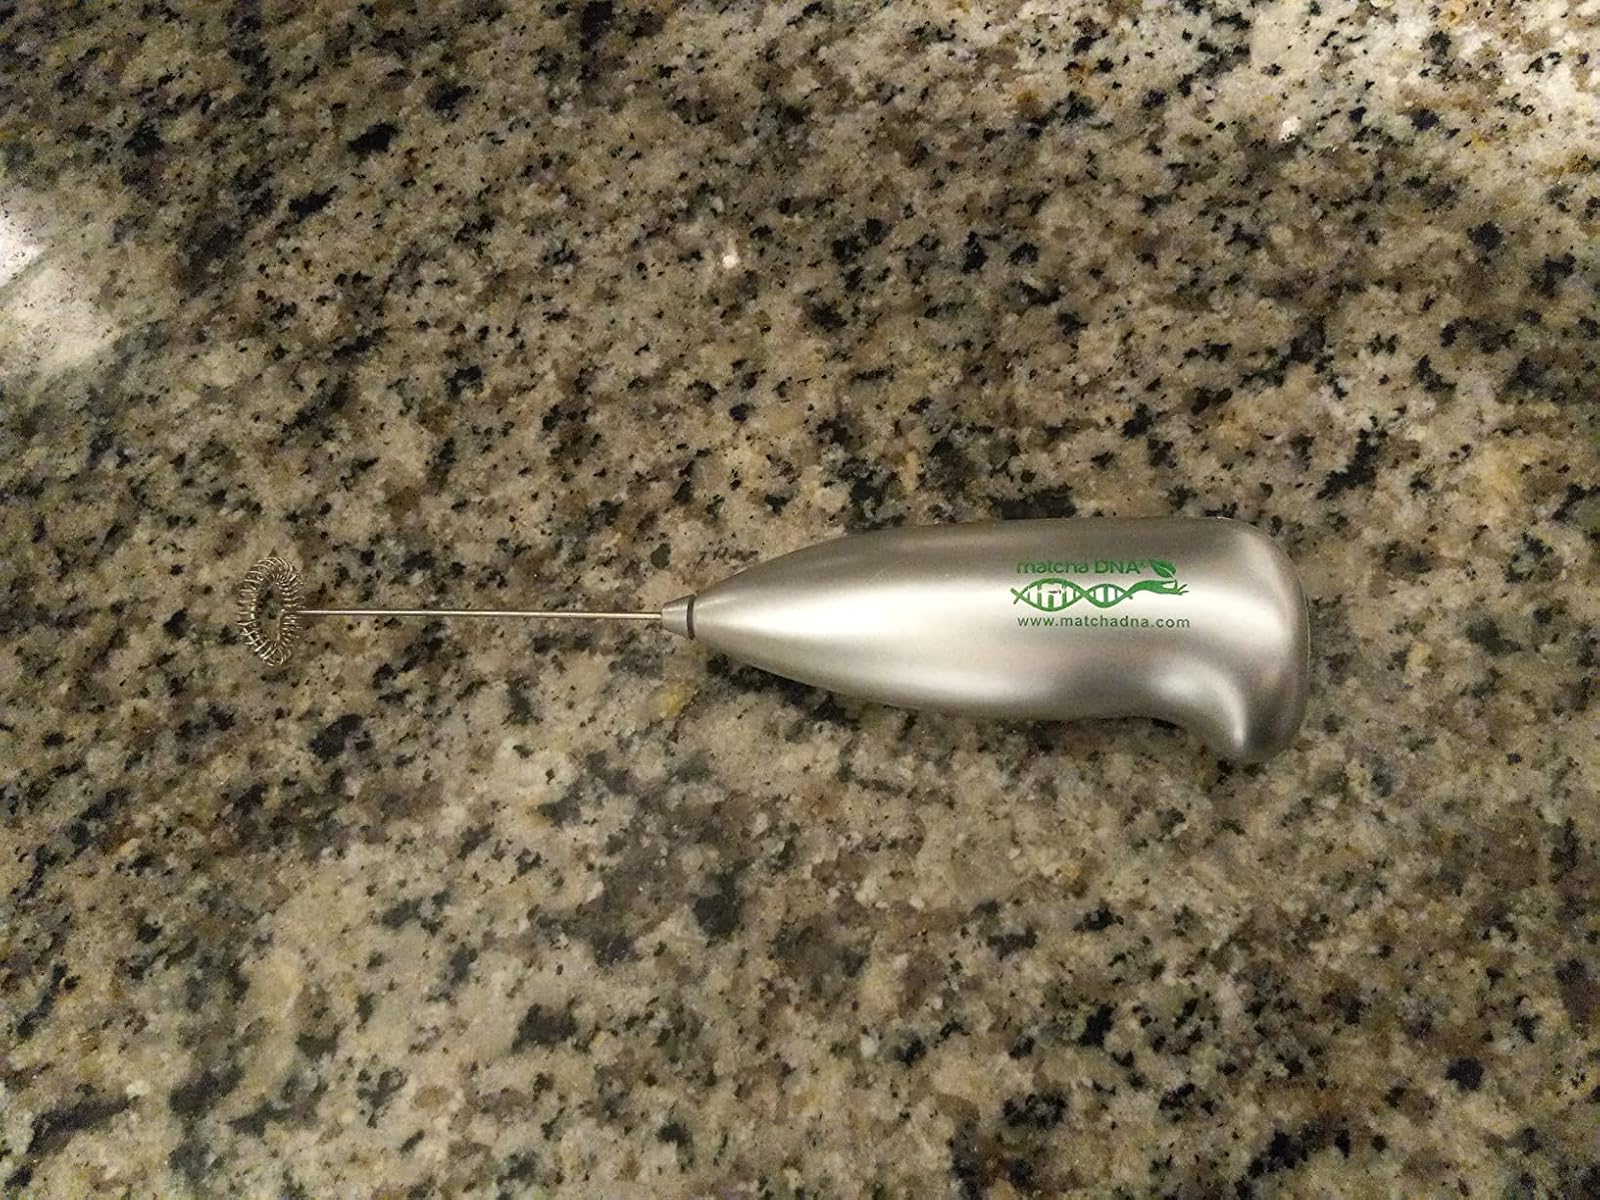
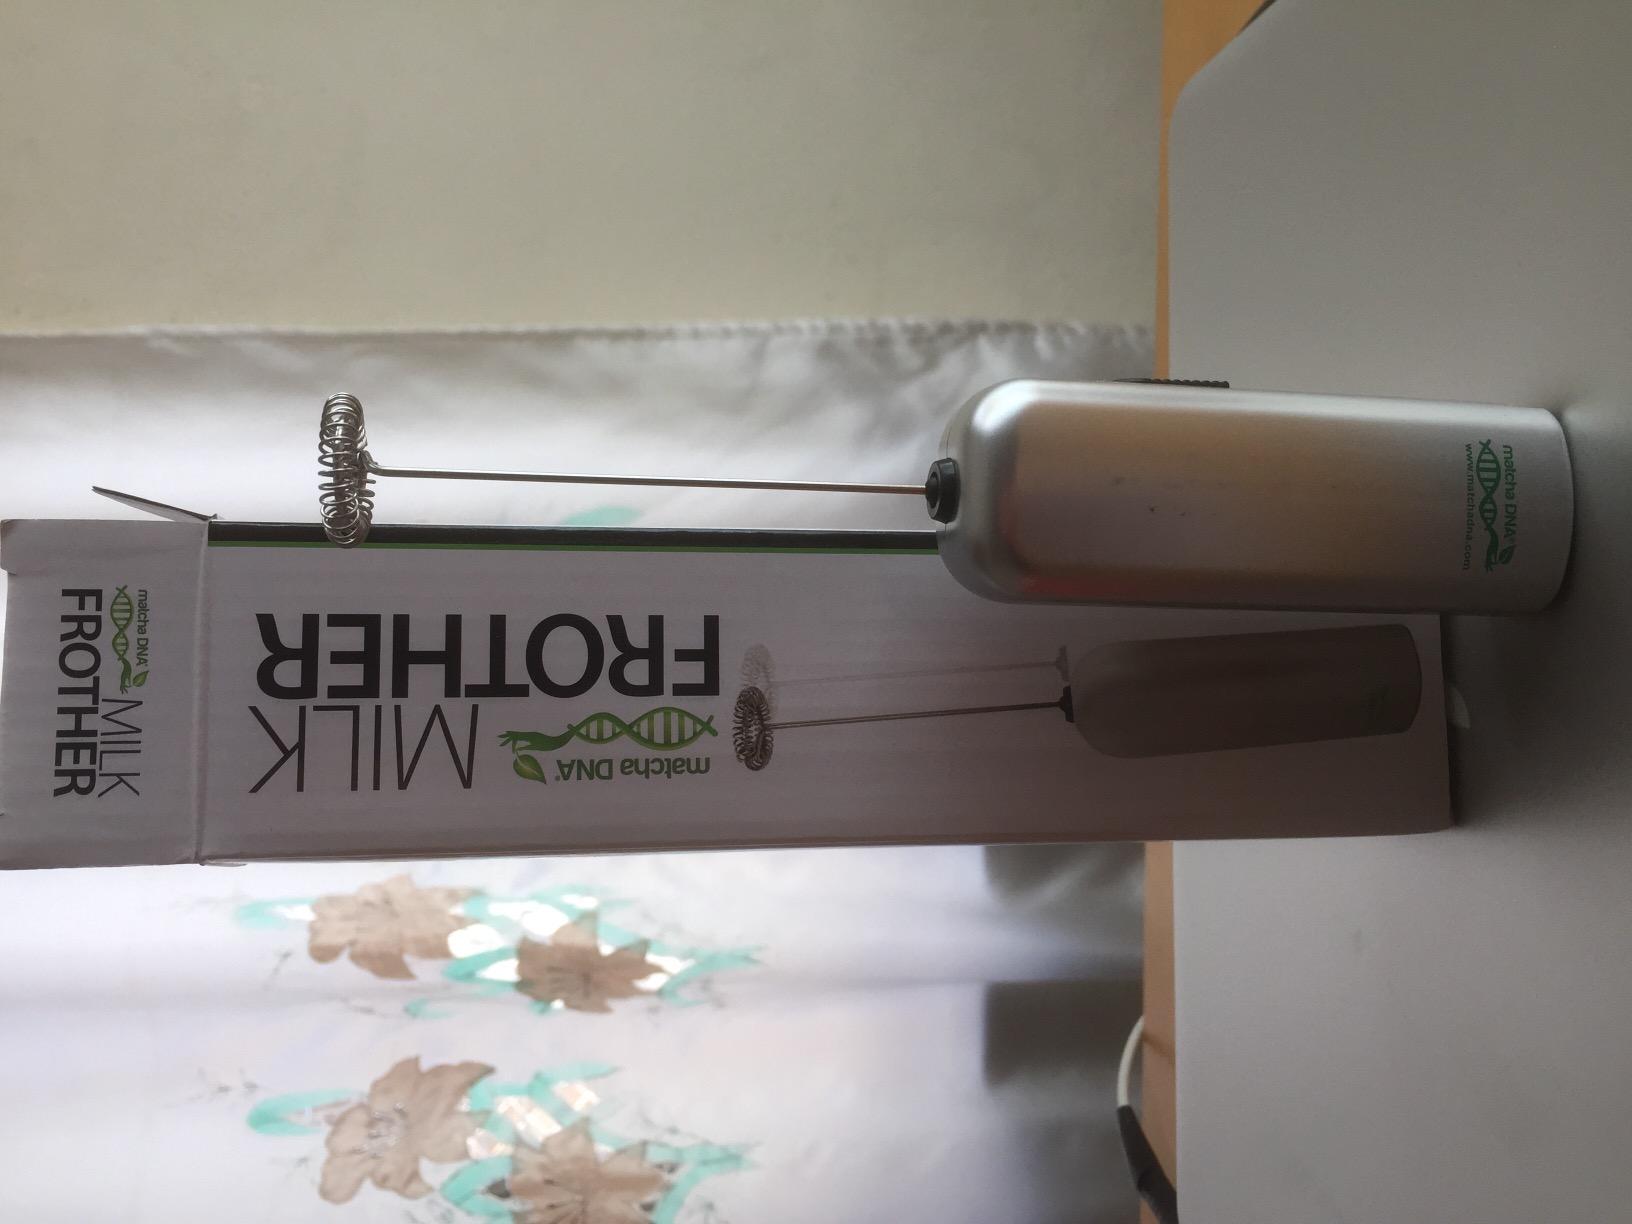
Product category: items_mixer
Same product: no